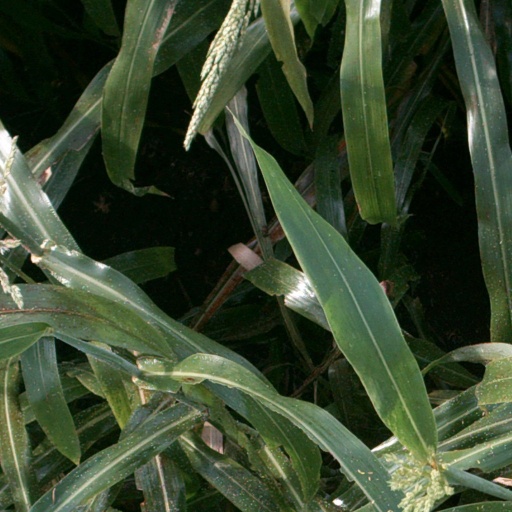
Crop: sorghum